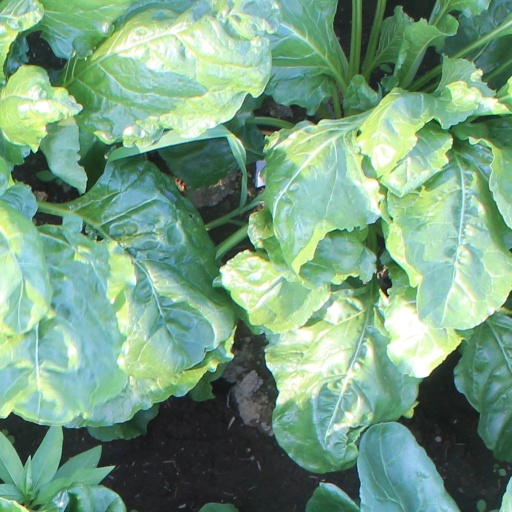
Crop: sugar beet